Johannetta of Sayn-Wittgenstein (1561–1622)

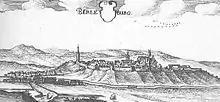
Berleburg in 17th century.

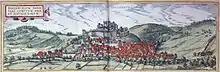
Dillenburg in 1575, showing the old castle at the top of the hill and the St. Johanniskirche below it

Johanetta of Sayn-Wittgenstein (15 February 1561 – 13 April 1622) was a German countess of the house of Sayn-Wittgenstein, who became the third wife of Count John VI, Count of Nassau-Dillenburg.